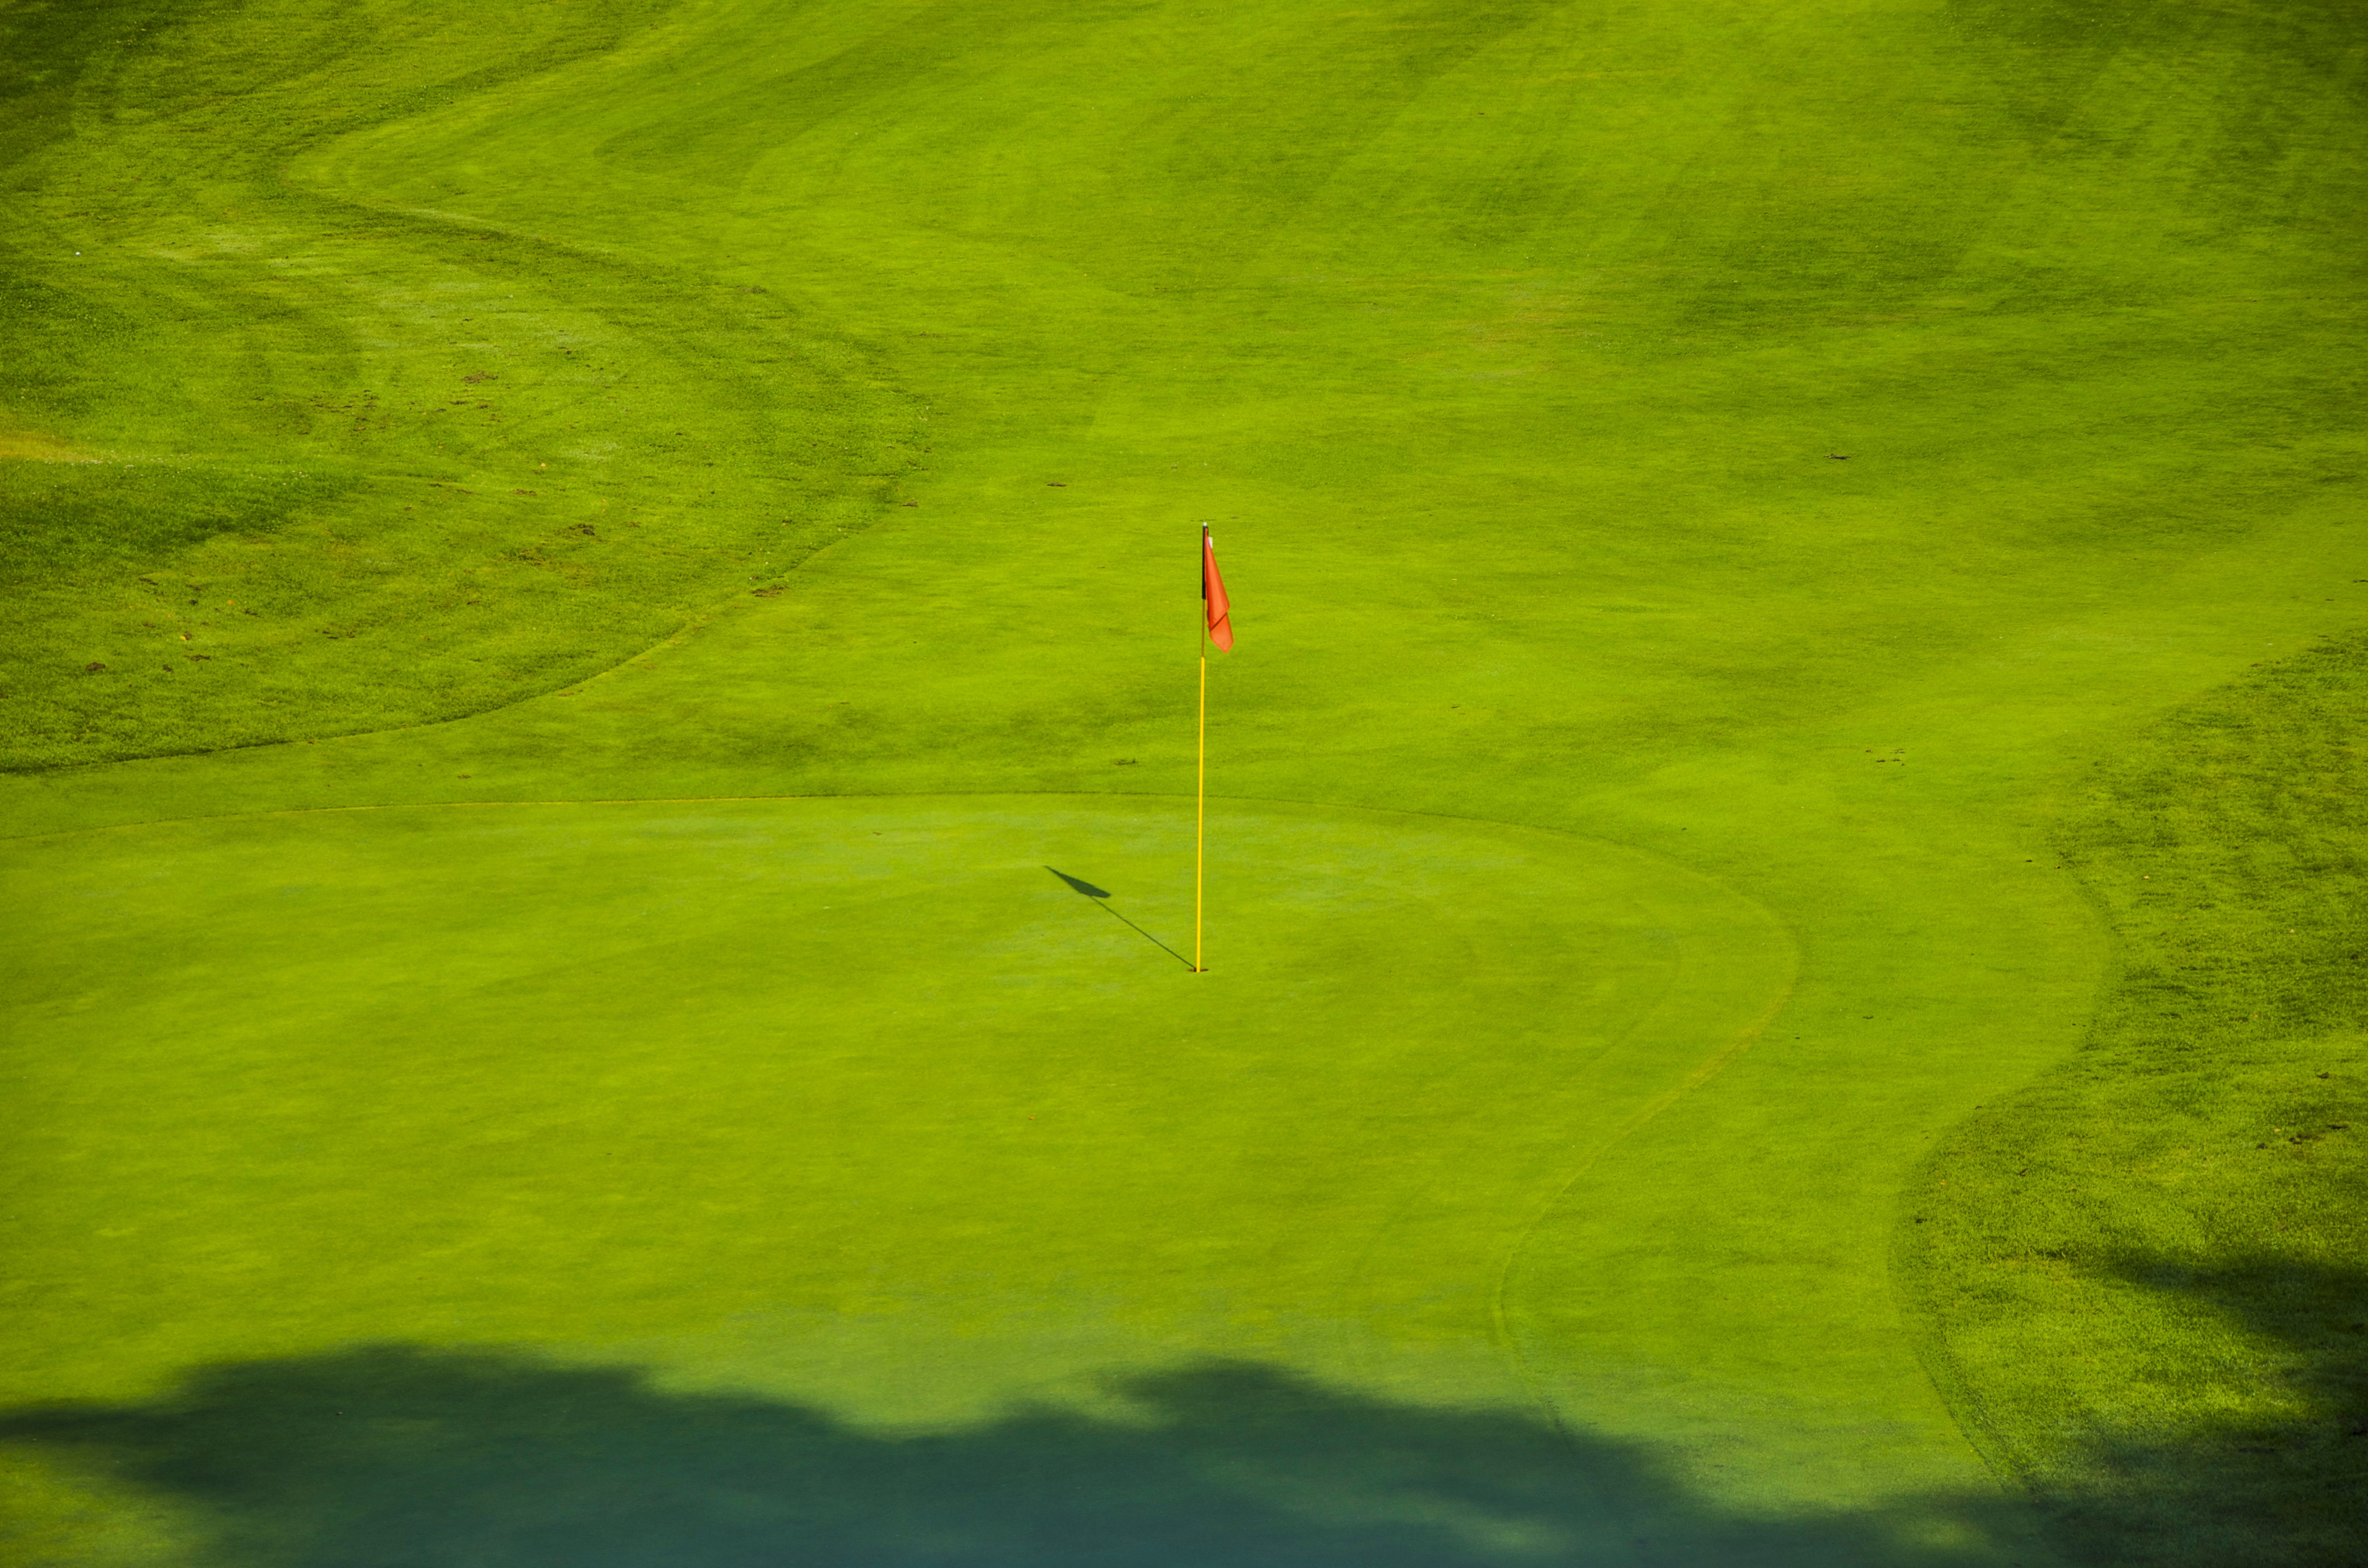
landscape, grass, structure, field, lawn, meadow, leaf, hill, green, reflection, plain, golf, golf course, golf club, sports, grassland, rush, fairway, aerial photography, putting, golf courses, golf game, golf tournament, outdoor recreation, golf hole, computer wallpaper, sport venue